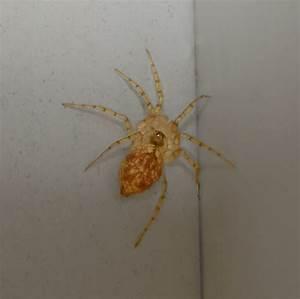
spider